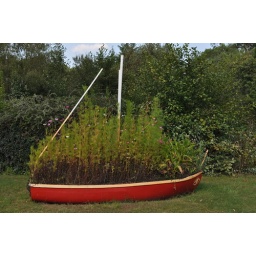
a flower boat to seal in the green